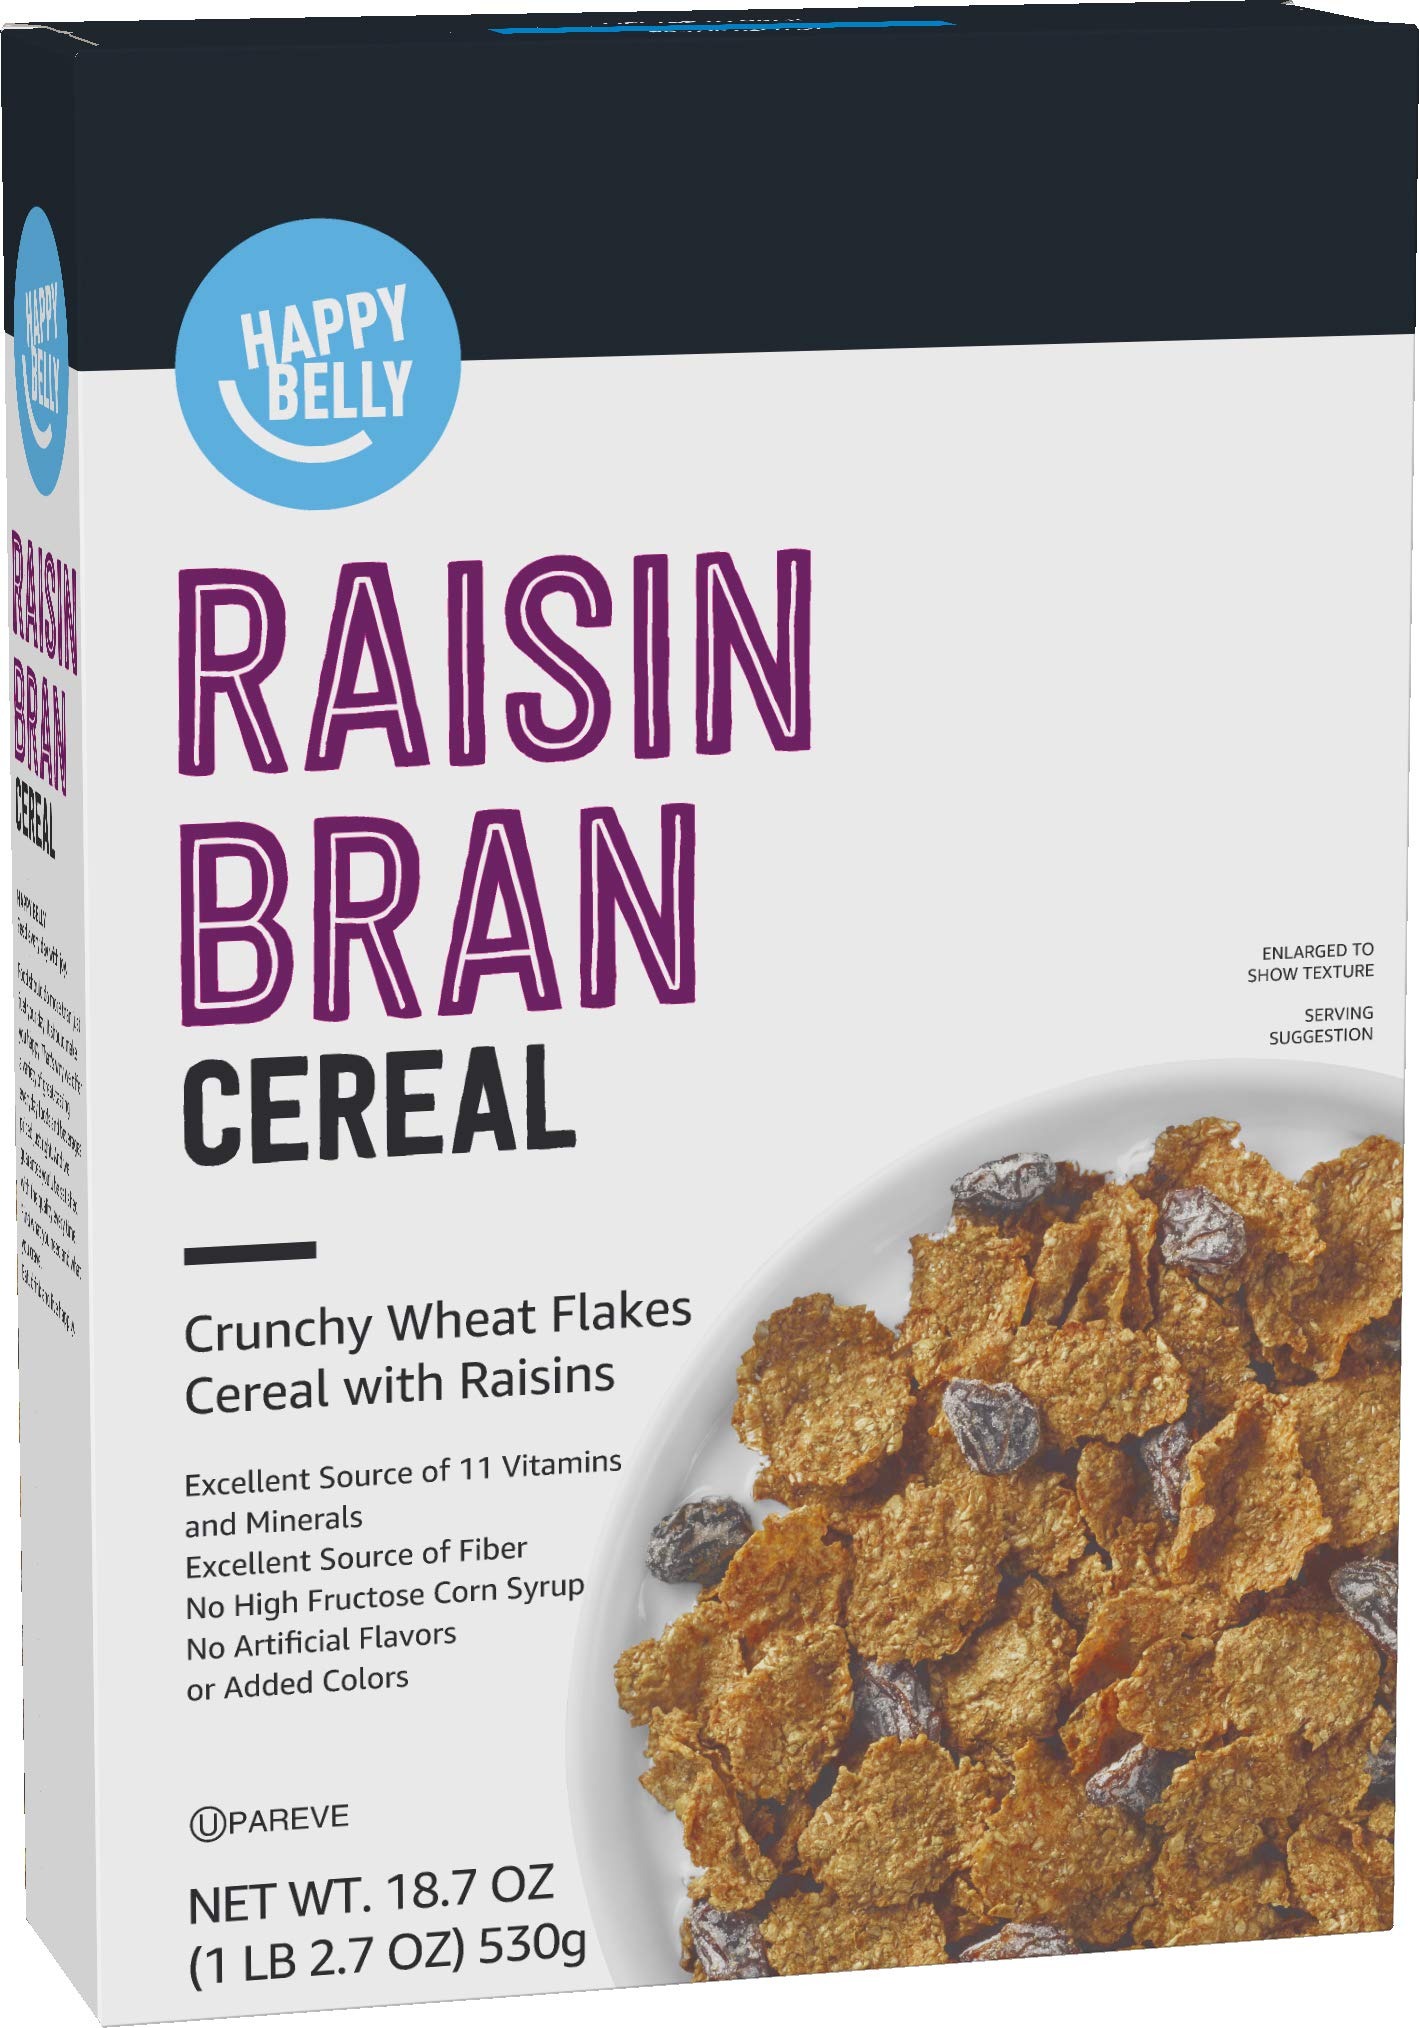
Item Name: Amazon Brand - Happy Belly Raisin Bran Cereal, 18.7 Ounce
Bullet Point 1: One 18.7-ounce box of Happy Belly Raisin Bran Cereal
Bullet Point 2: Excellent Source of 11 Vitamins and Minerals
Bullet Point 3: Excellent Source of Fiber
Bullet Point 4: No Artificial Flavors or Added Colors
Bullet Point 5: No High Fructose Corn Syrup
Bullet Point 6: An Amazon brand
Value: 18.7
Unit: Ounce

Price: 2.79